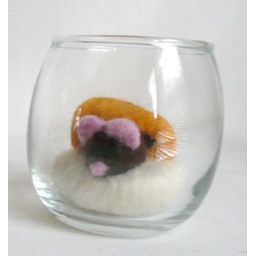
A sweet lil' needle felted brown mousey and a hunk of cheese captured in a lil' glass bowl